Ackerhurst Dairy Barn

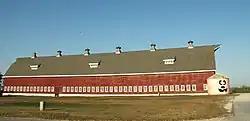

The Ackerhurst–Eipperhurst Dairy Barn is located at 15220 Military Road near Bennington, Nebraska, United States. Built in 1935 by Adolf Otte in the Gambrel (also known as Dutch Gambrel) style, the Barn was designated a "Landmark" by the City of Omaha Landmarks Heritage Preservation Commission on March 5, 2002, and listed on the National Register of Historic Places later that month.